Caspar Neumann

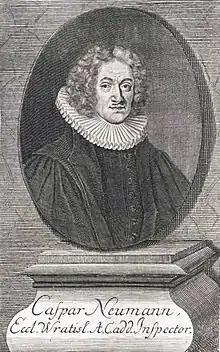
Caspar Neumann.

Caspar (or Kaspar) Neumann (14 September 1648 – 27 January 1715) was a German professor and clergyman from Breslau with a special scientific interest in mortality rates.